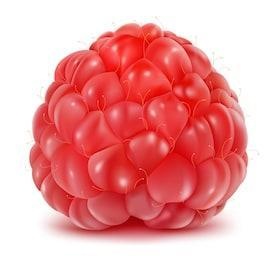
Label: raspberry